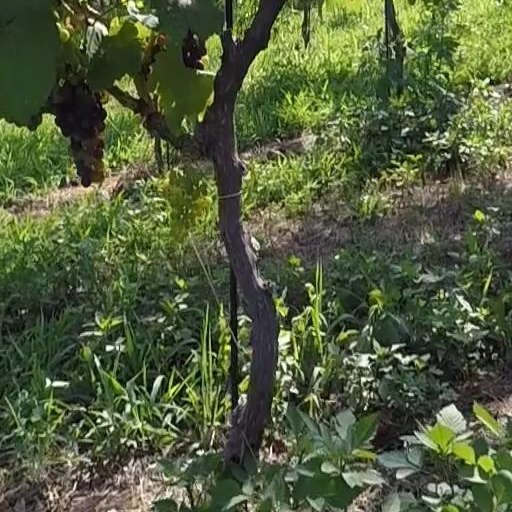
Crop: grape